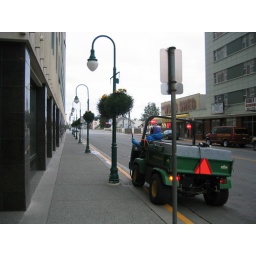
Another view of the lamp posts and the plant waterer. This is directly in front of the Anchorage Hilton, where we stayed.